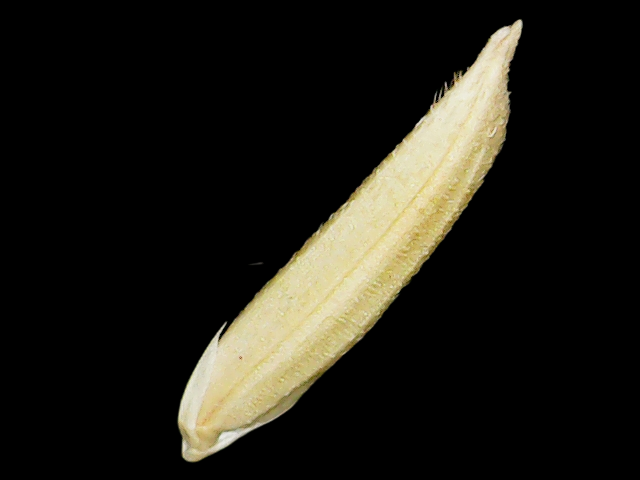
Rice variety: Binadhan25